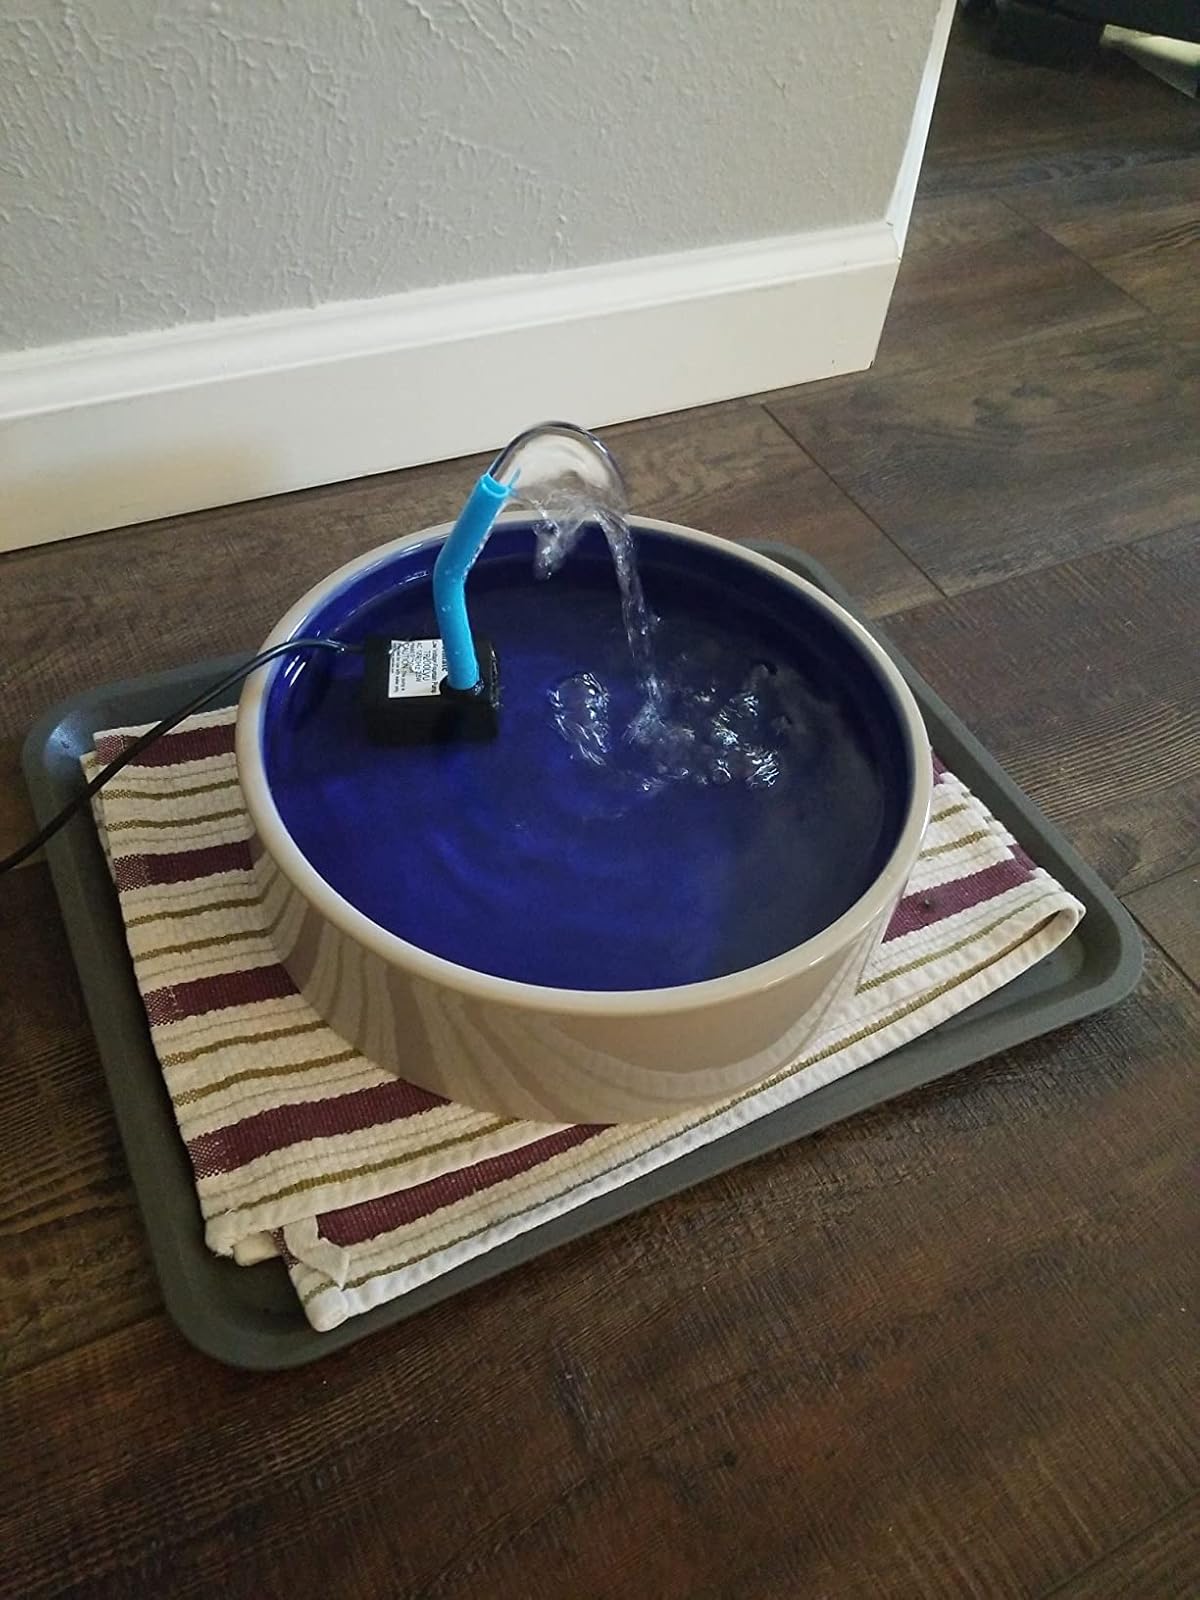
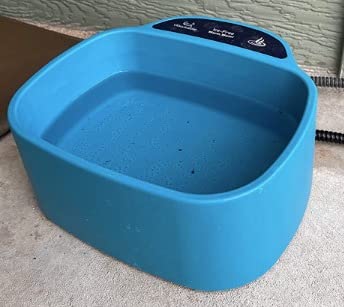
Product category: items_bowl
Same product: no